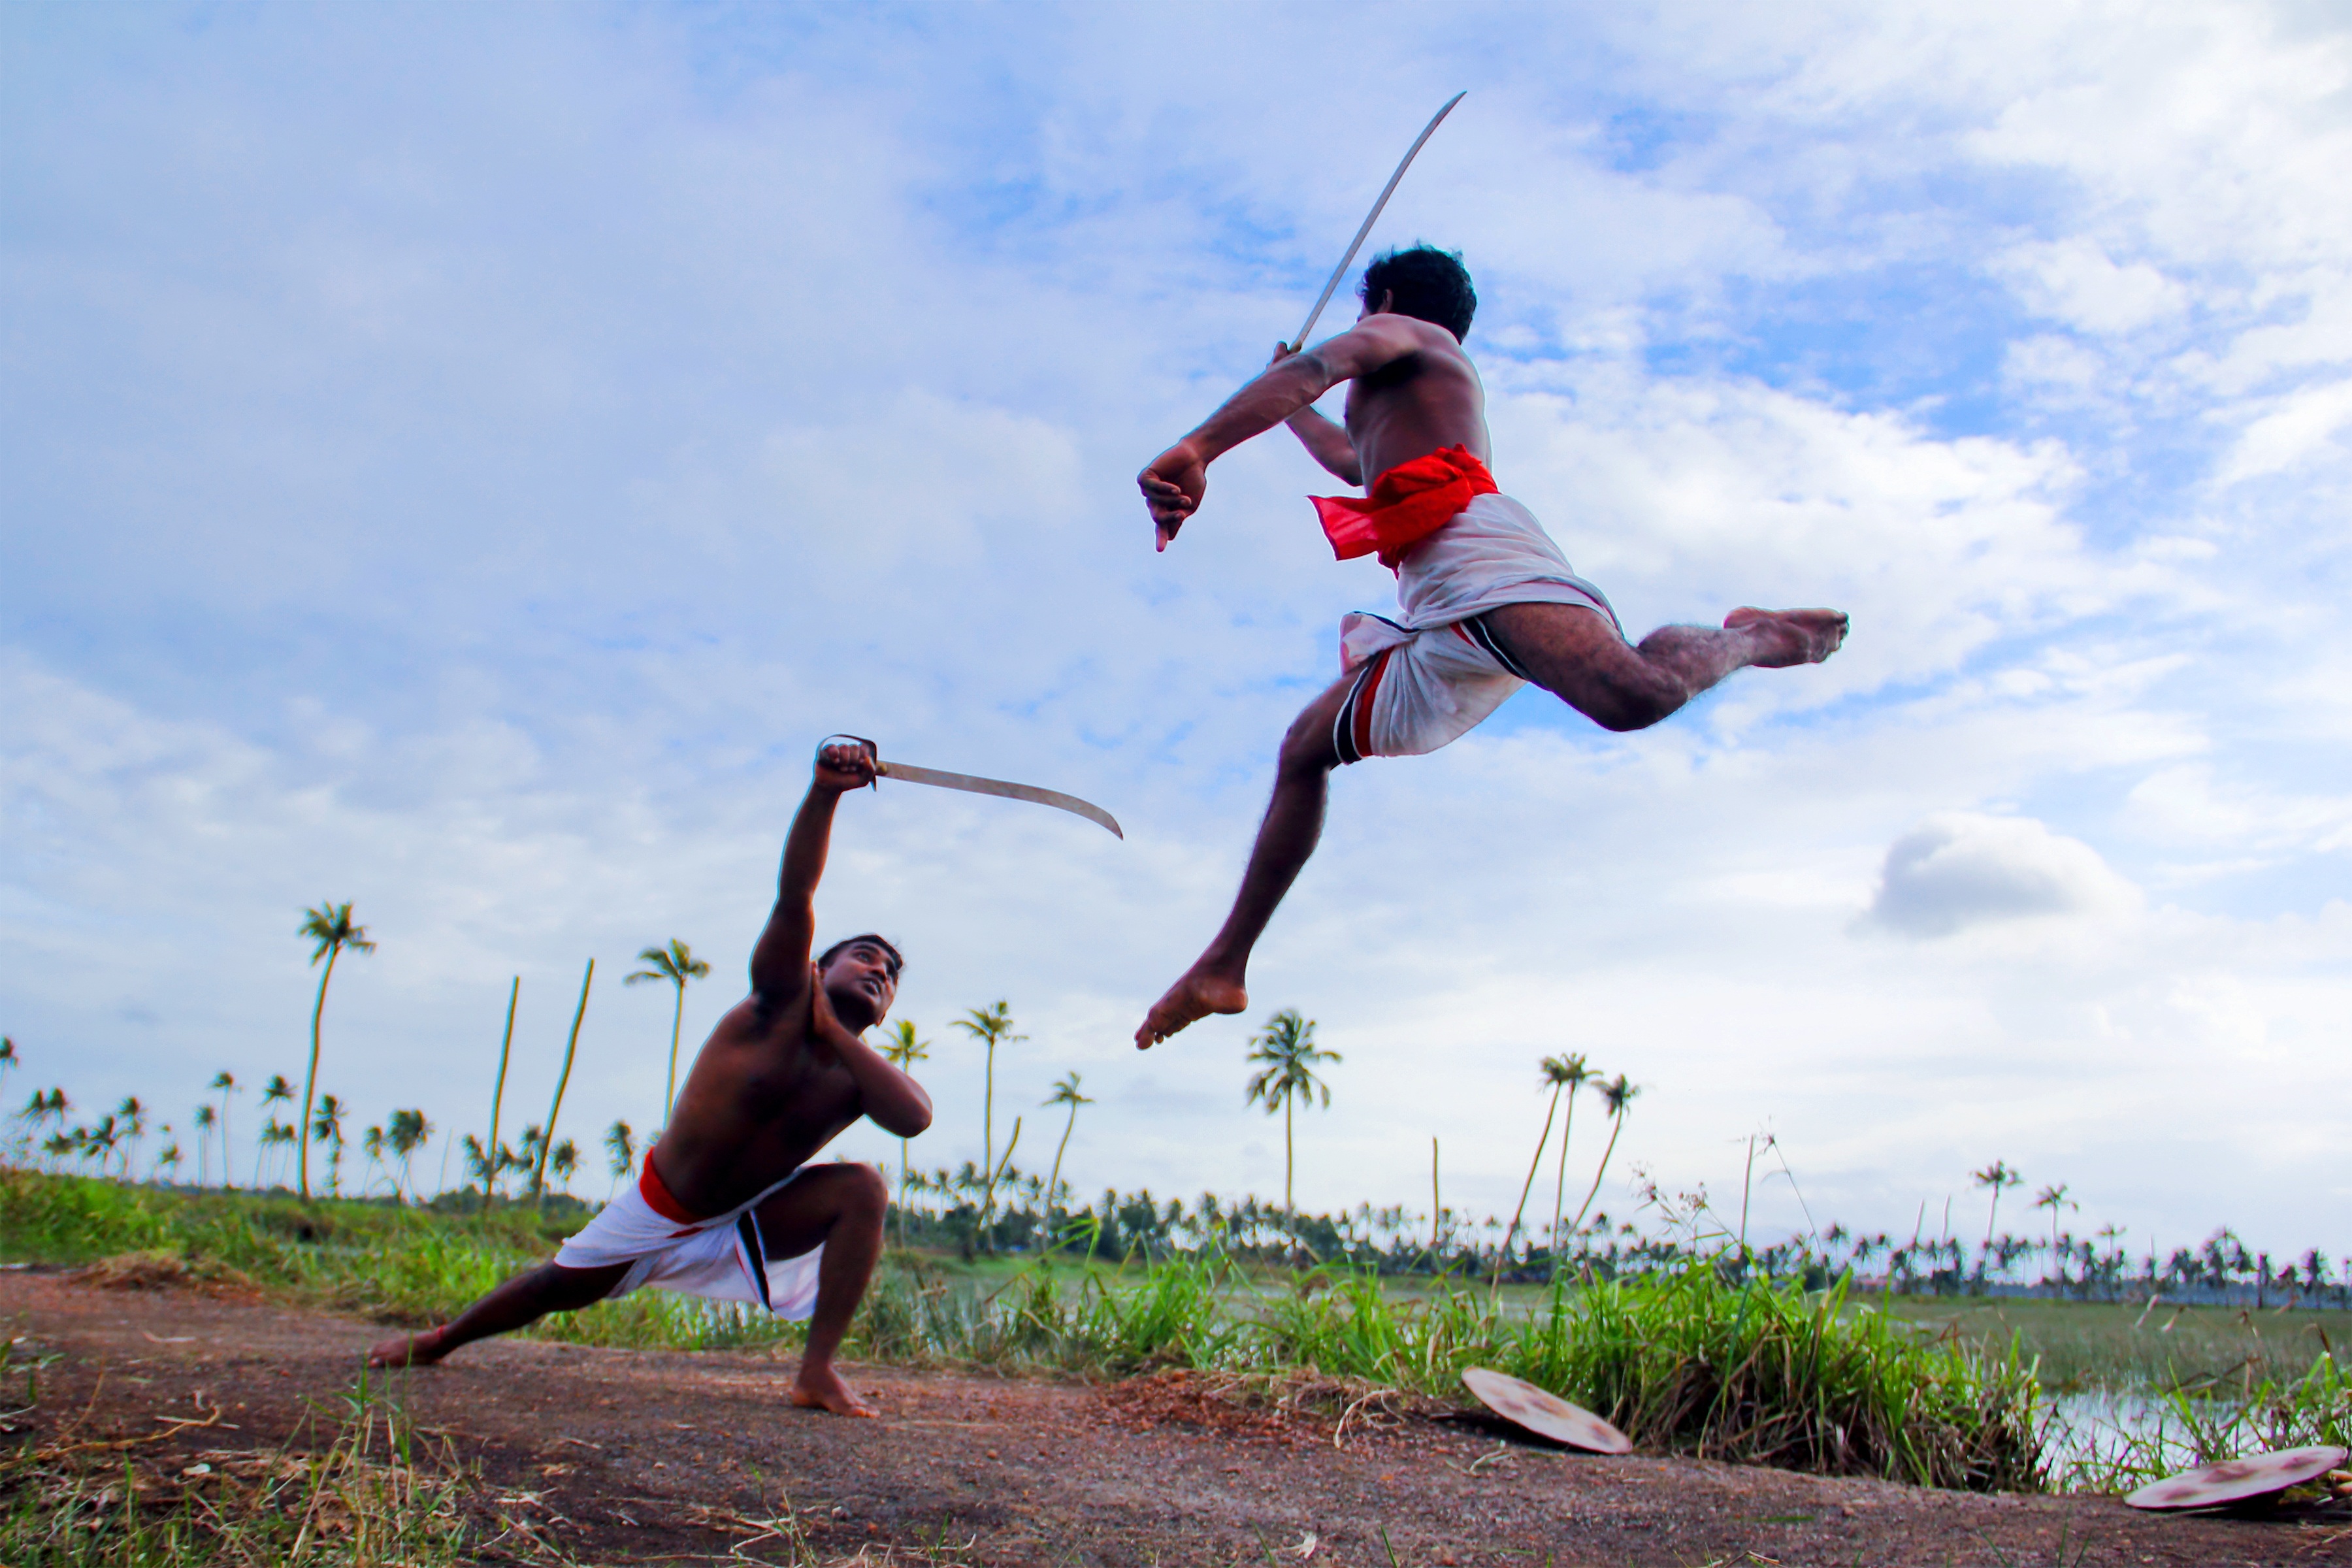
jumping, extreme sport, sports, india, martial art, traditional, battlefield, kerala, physical exercise, kalaripayattu, human action, physical fitness